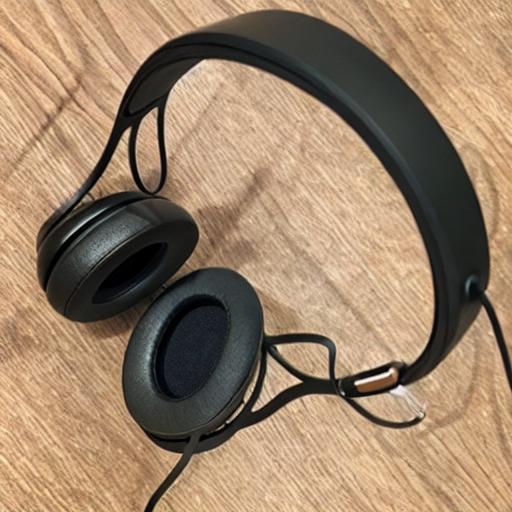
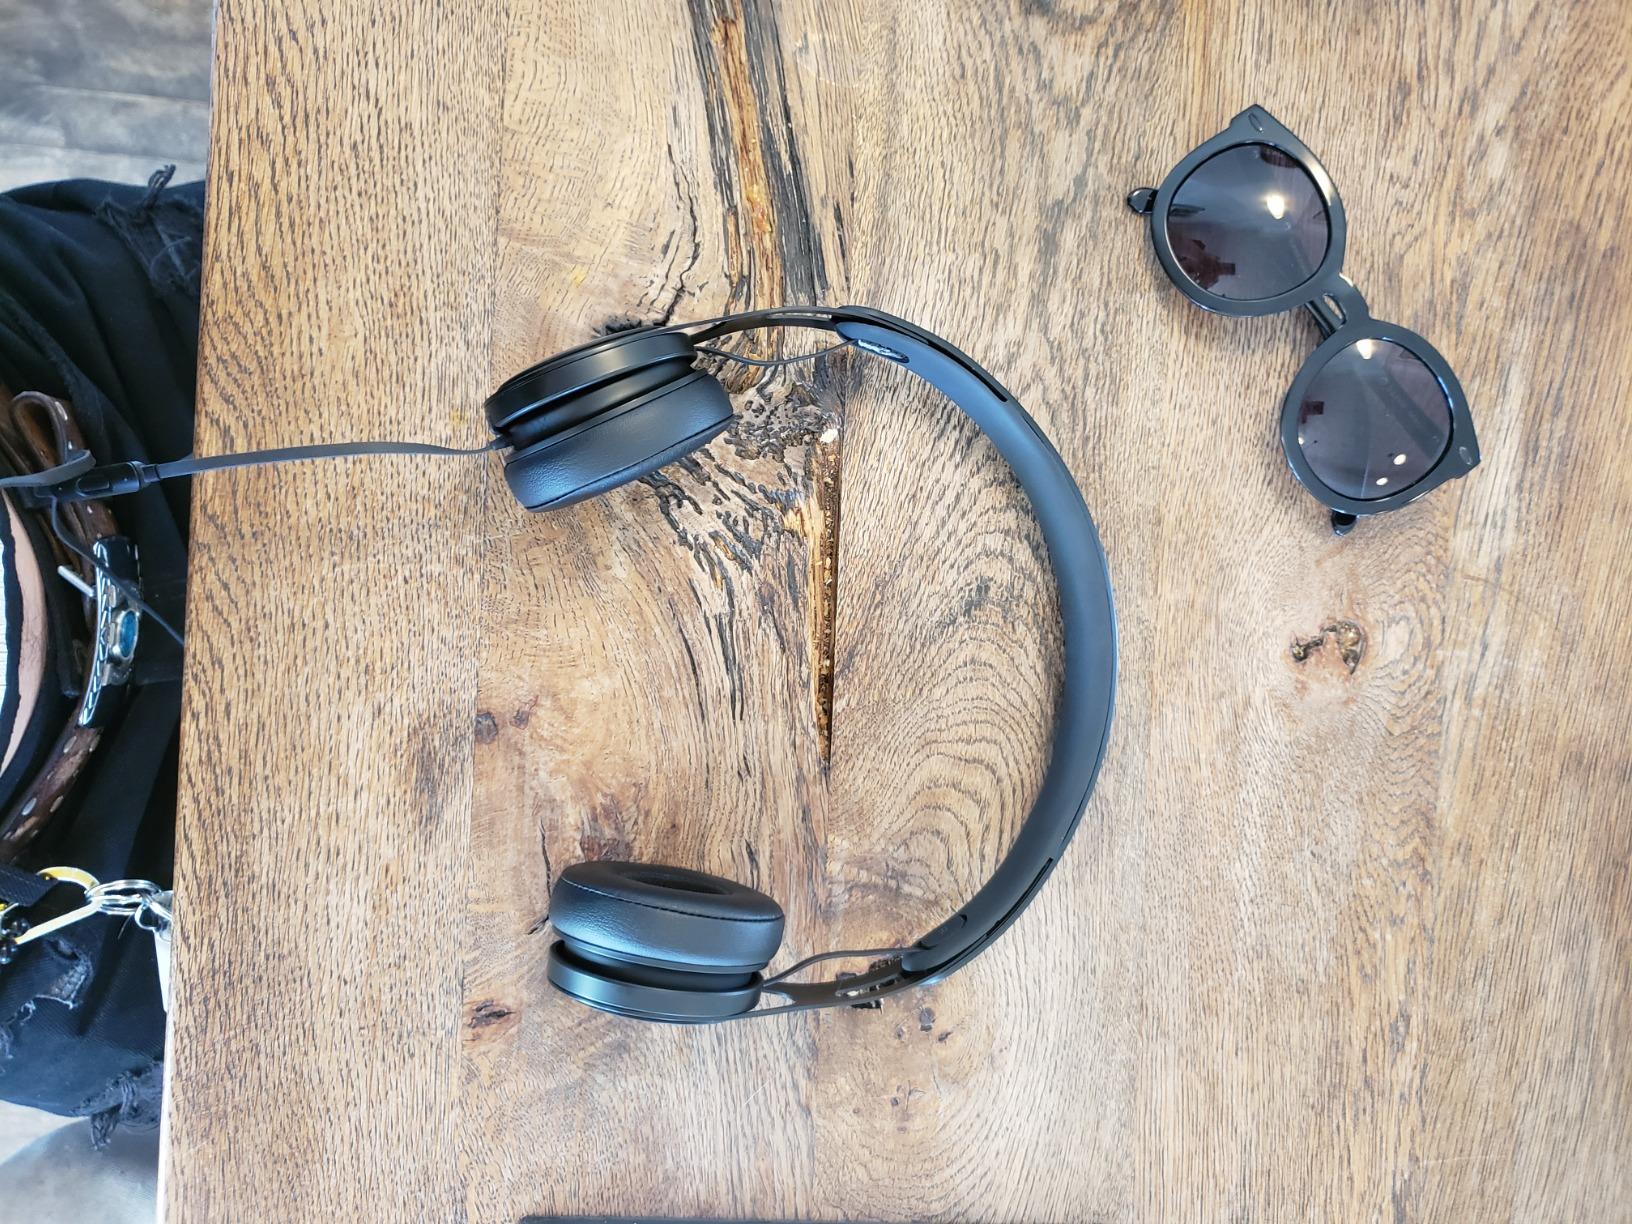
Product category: headphones
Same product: no